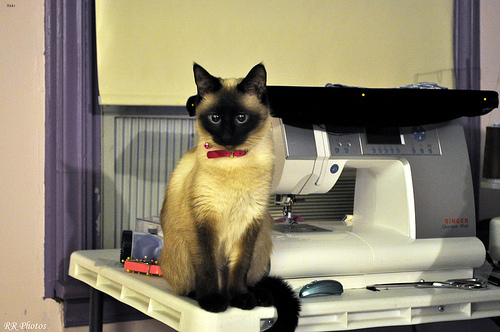
Animal: cat
Breed: Siamese